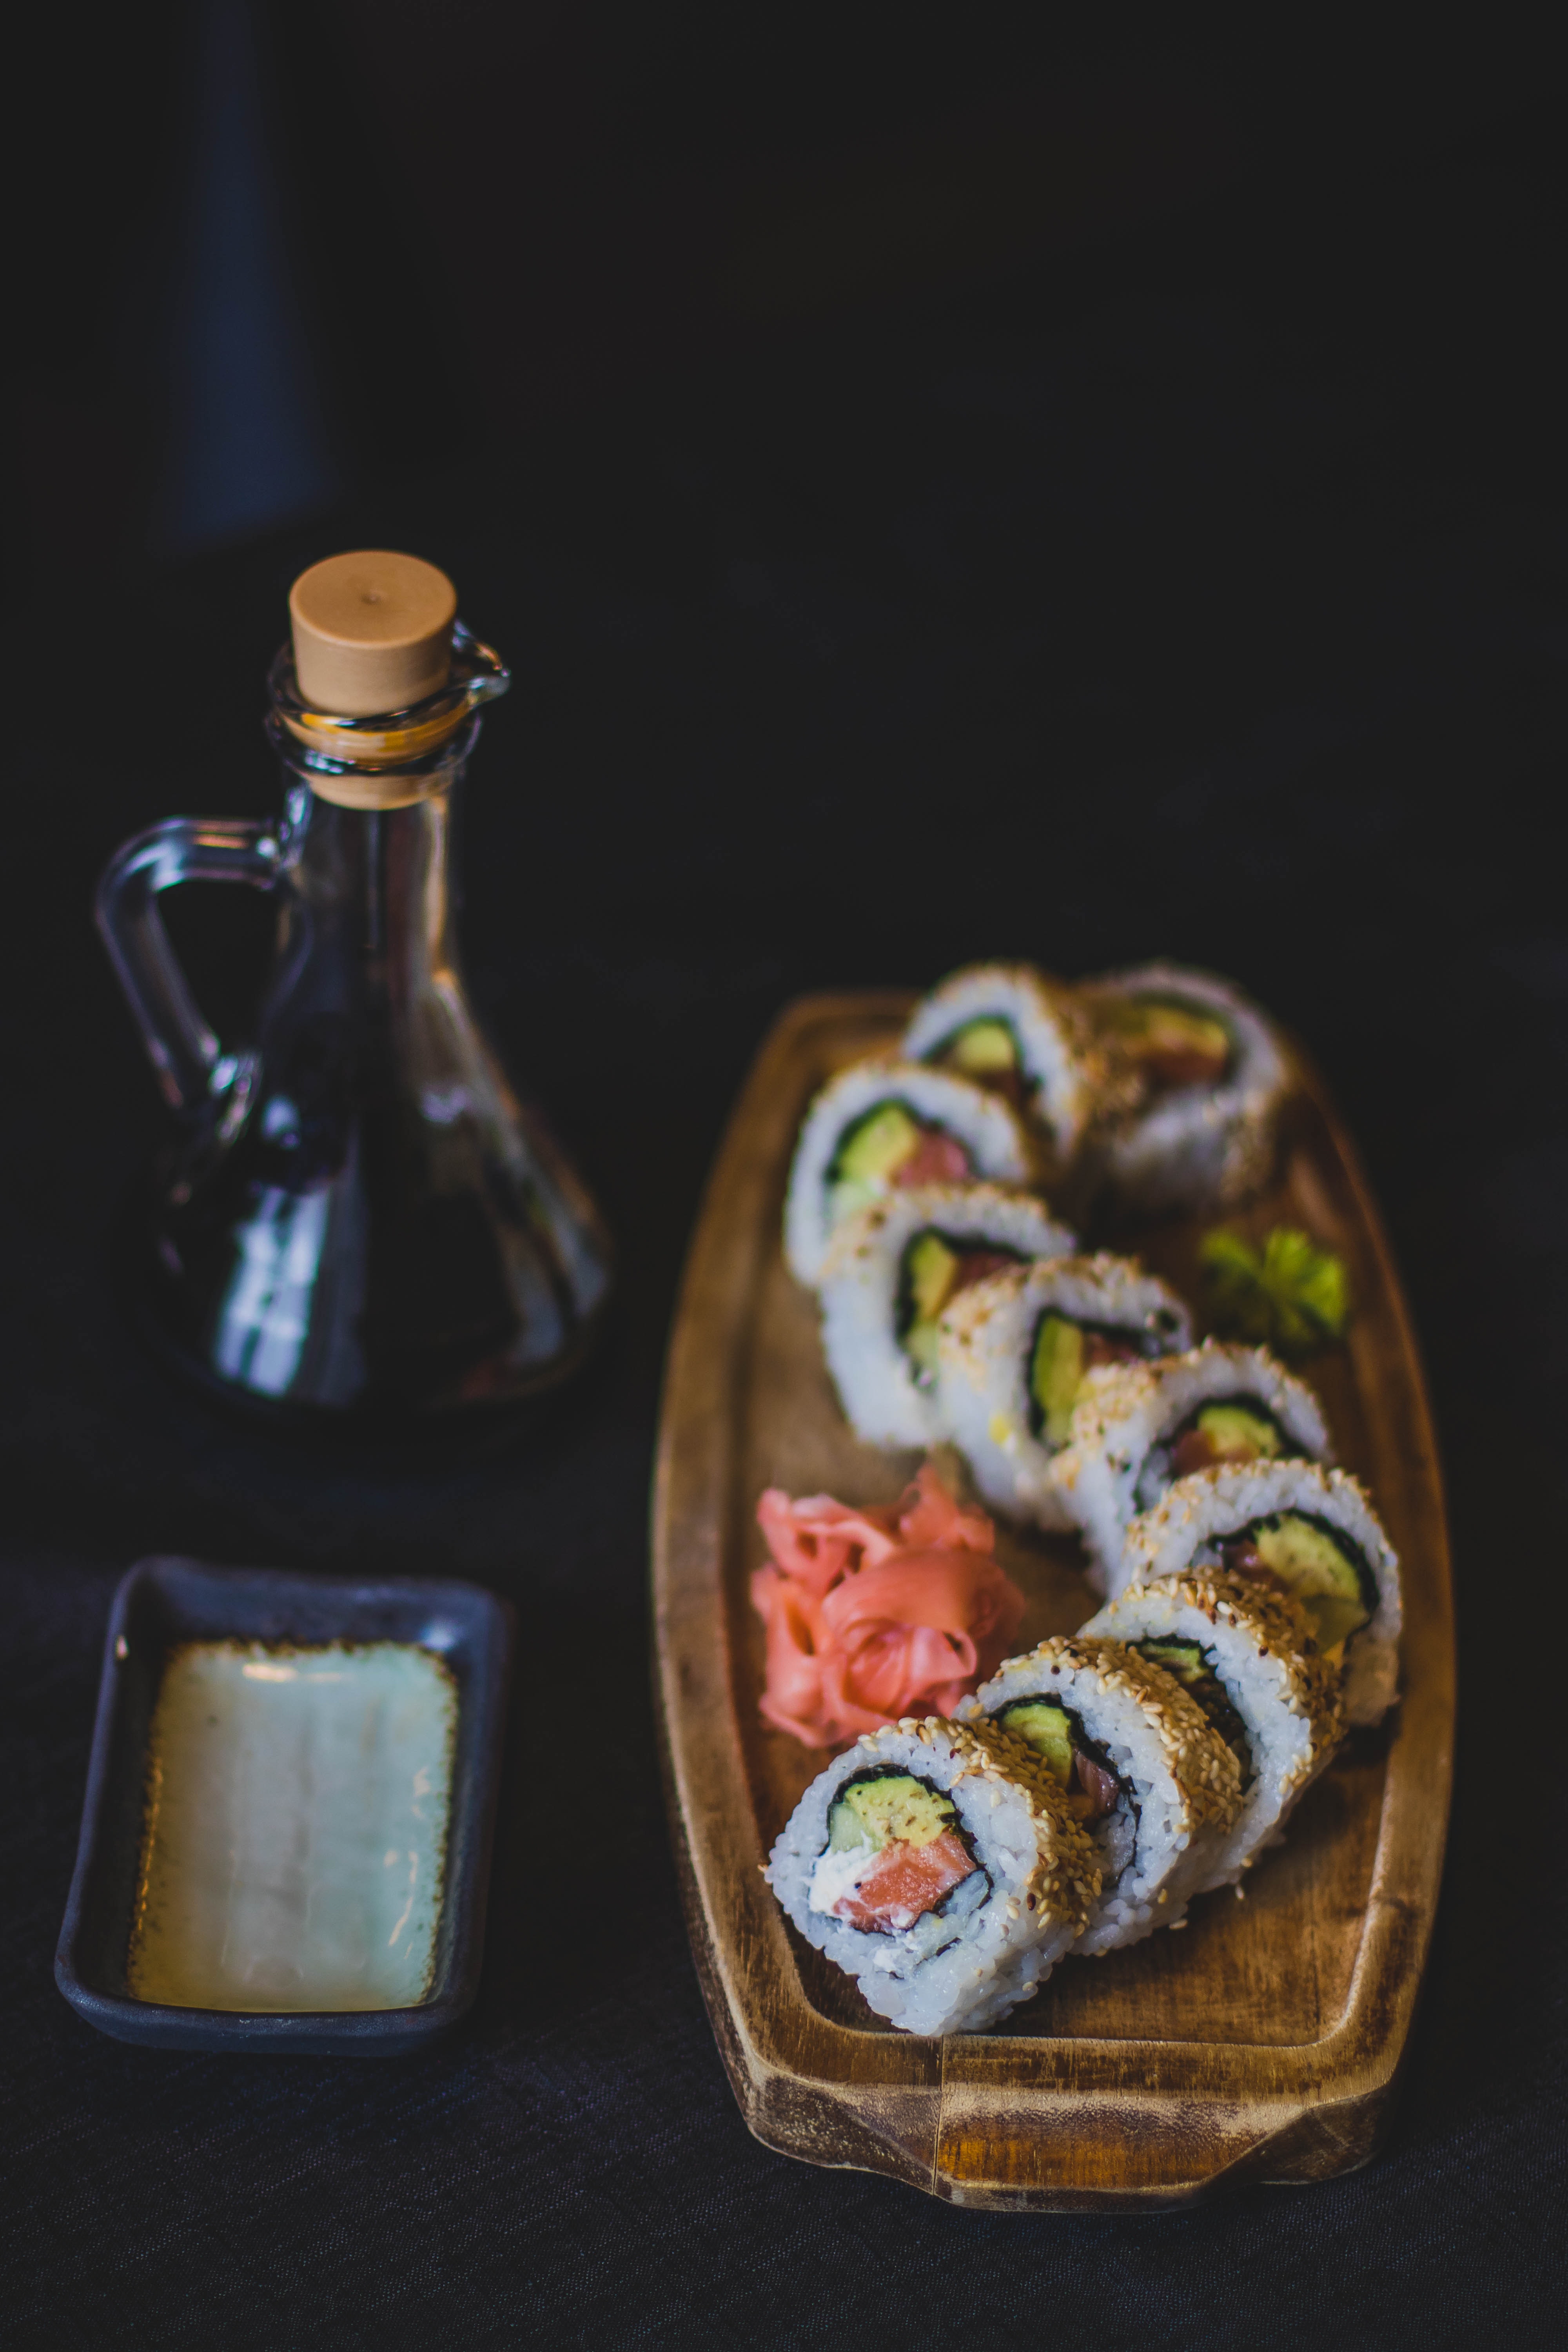
food, dish, cuisine, sushi, gimbap, california roll, ingredient, japanese cuisine, comfort food, sakana, side dish, sashimi, produce, still life